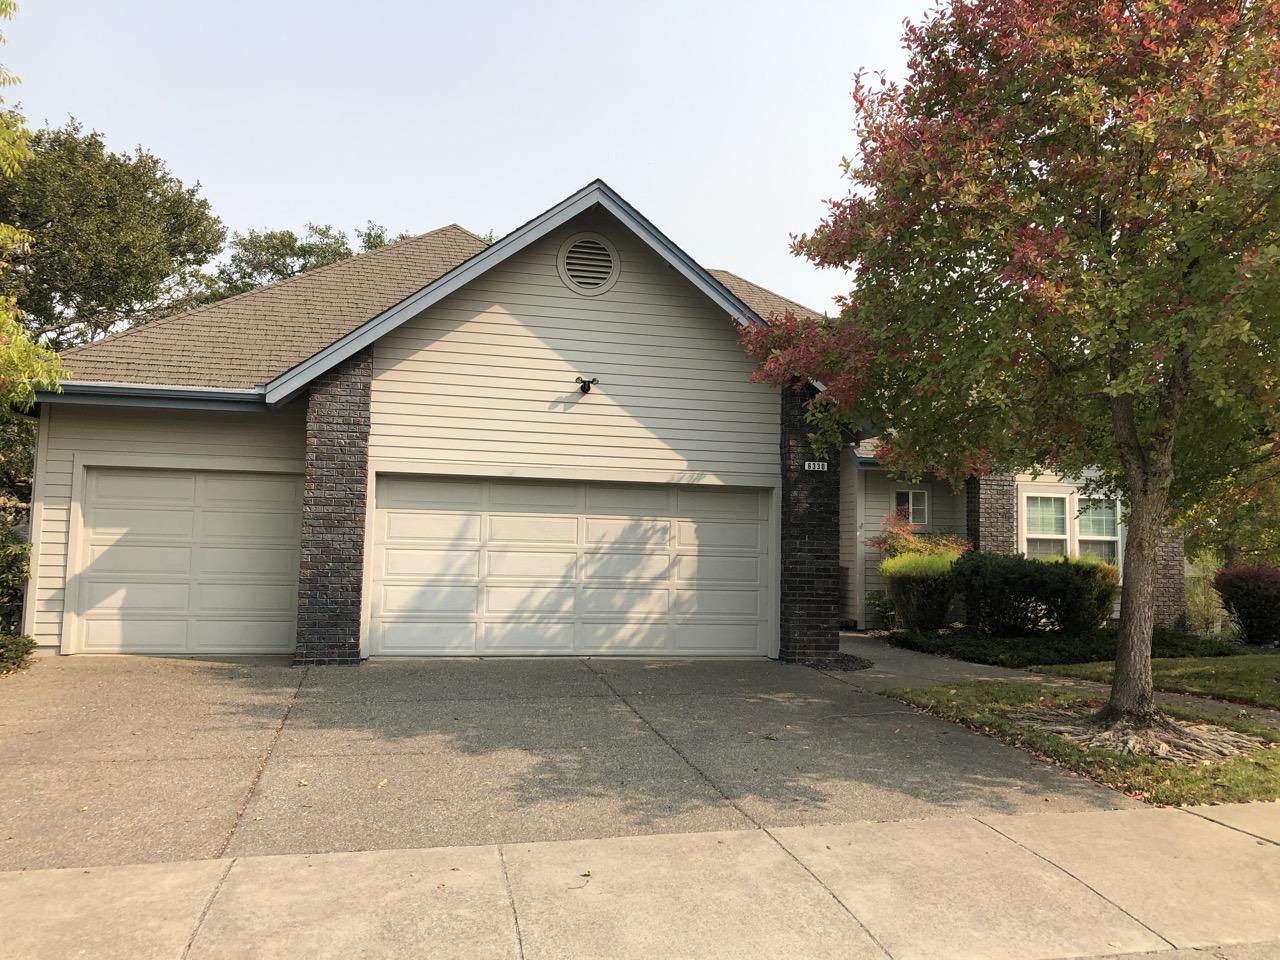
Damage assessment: no_damage